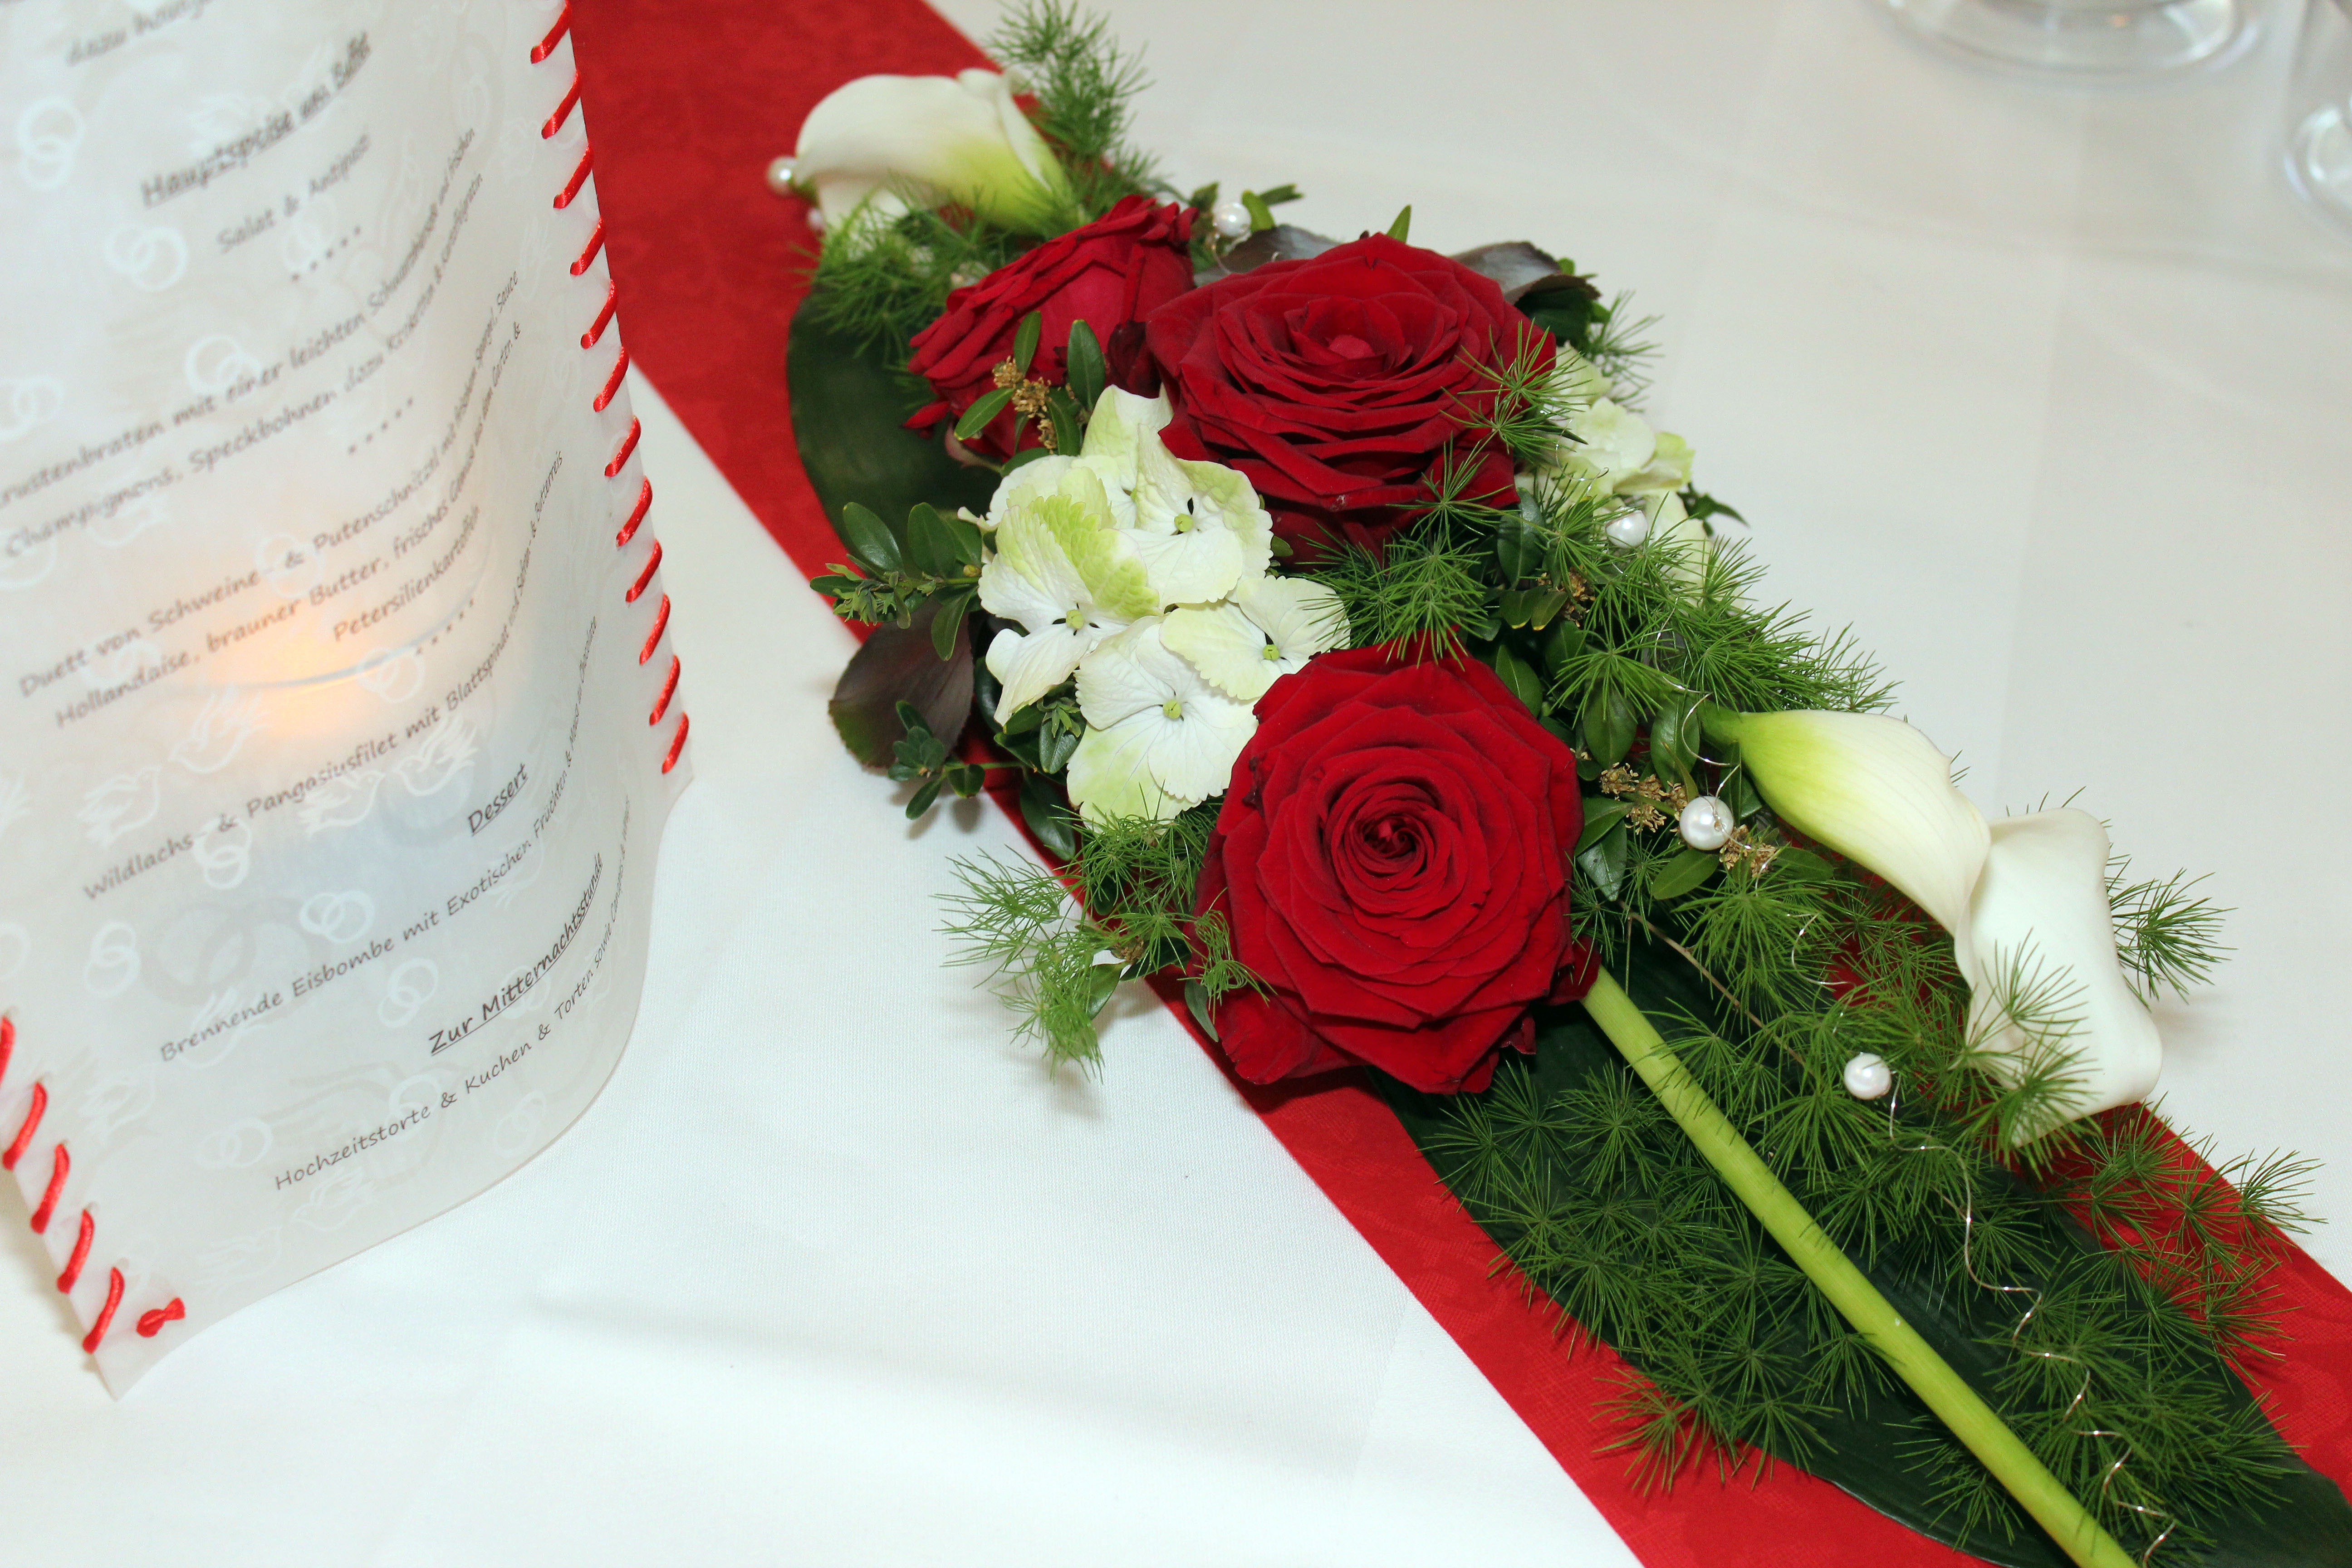
plant, flower, petal, red, flowers, arrangement, roses, ceremony, floristry, festivity, table decoration, flower bouquet, table arrangement, floral decoration, floral design, centrepiece, flower arranging